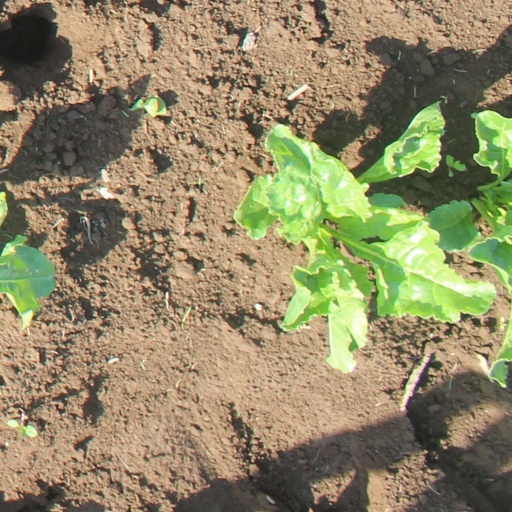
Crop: sugar beet